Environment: real
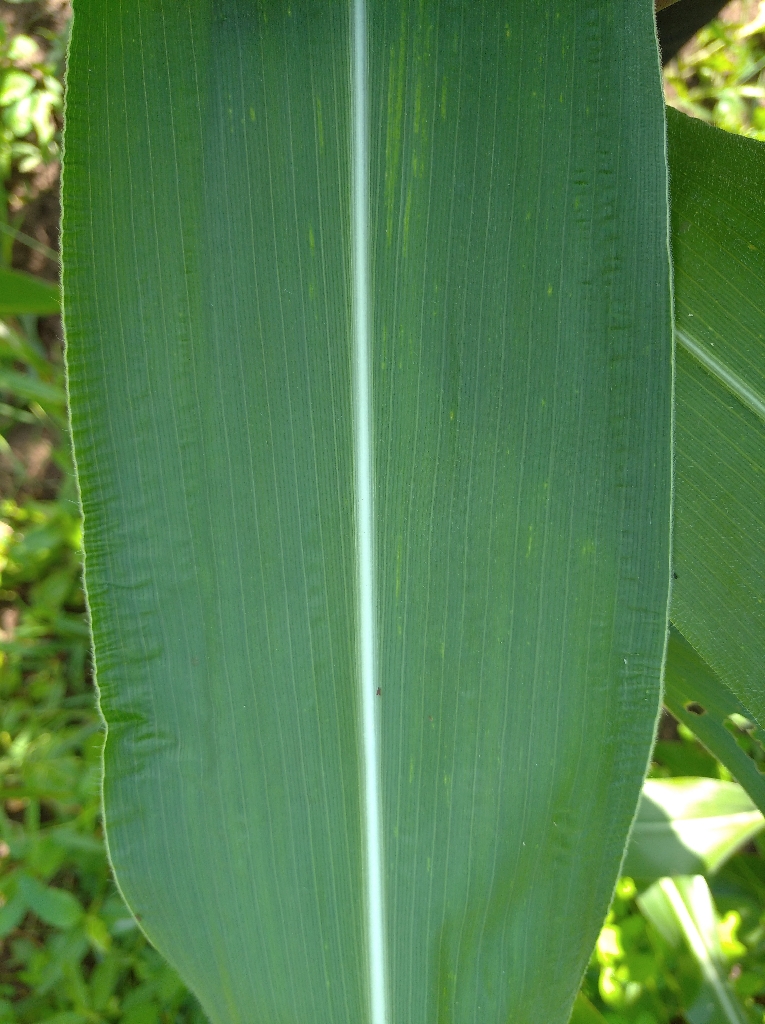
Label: healthy